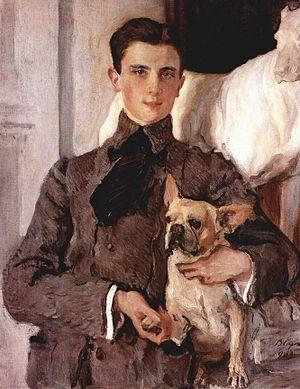
Portrait de Zinaïda Ioussoupova ou Portrait de Zénaïde Youssoupoff est un tableau de Valentin Serov, un de ses portraits les plus connus.
Félix Felixovitch Ioussoupov ou Félix Youssoupoff ou Youssoupov, prince Ioussoupov et comte Soumarokov-Elston, né le 11 mars 1887 à Saint-Pétersbourg et mort le 27 septembre 1967 à Paris, est un prince russe, avec qualification d’altesse sérénissime.
Cet article ne reprend que les tableaux pour lesquels une image est disponible dans la liste en langue russe Список портретов Валентина Серова, qui reprend l'ensemble des portraits réalisés par ce peintre russe.